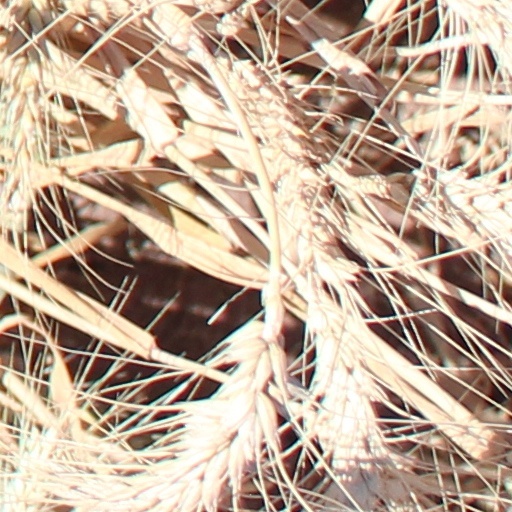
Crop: wheat